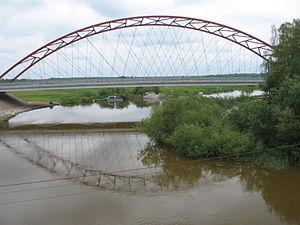
La commune de Kolga-Jaani est une municipalité rurale estonienne de la région de Viljandi. Elle s'étend sur une surface de 312,35 km². Elle a une population de 1 387 habitants. Sa population, comme le reste de la région, est en constante diminution depuis les années 1990.